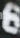
Number: 6